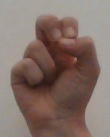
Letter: gaaf